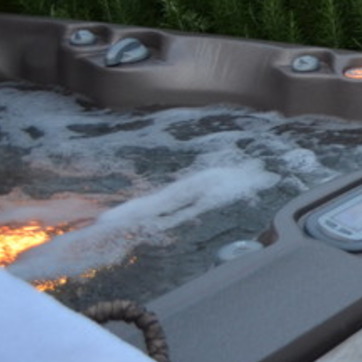
Material: water